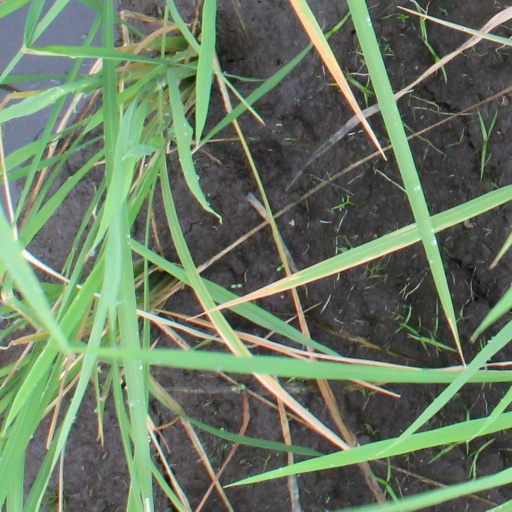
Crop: rice